Answer in natural language. Which object is closer to the camera taking this photo, CoffeeMachine or black recatngle fiige box? Choose between the following options: CoffeeMachine or black recatngle fiige box
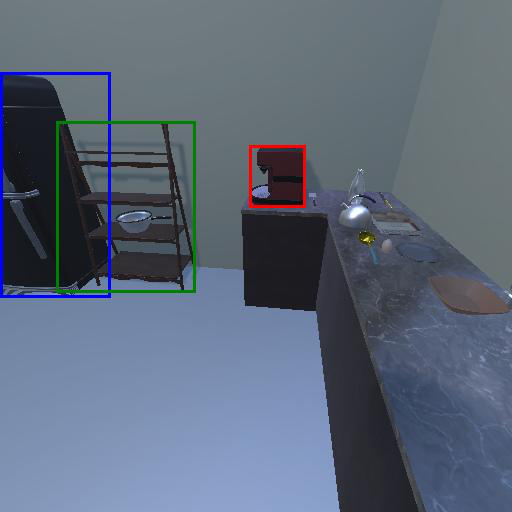
<answer>CoffeeMachine</answer>